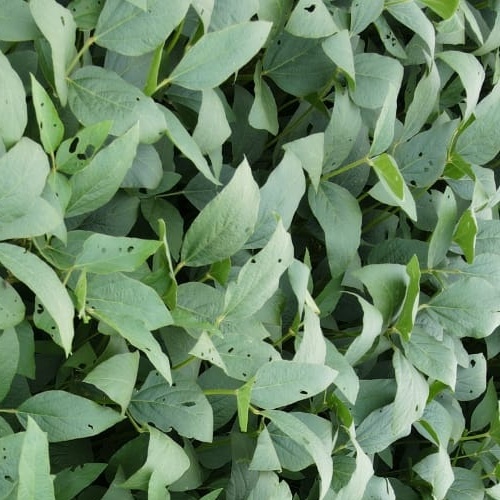
Label: Diabrotica_speciosa